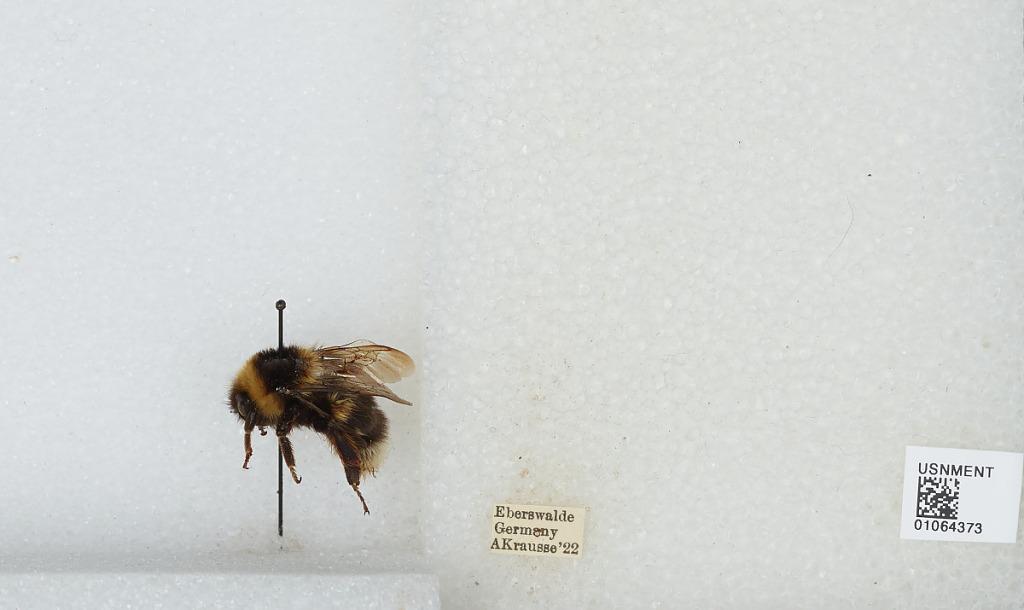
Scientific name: Bombus sp.
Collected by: A. Krausse
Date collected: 1922--
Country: Germany
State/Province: Brandenburg
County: Barnim
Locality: Eberswalde
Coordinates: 52.8356, 13.8182